List of Star Trek: Deep Space Nine characters

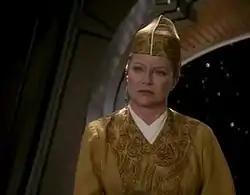
Louise Fletcher in season 3's ""

Kai Winn Adami (Louise Fletcher) is the Kai, the religious leader of Bajor. She held the title of Vedek during the Cardassian occupation of Bajor, and claimed to have been beaten for her religious teachings.